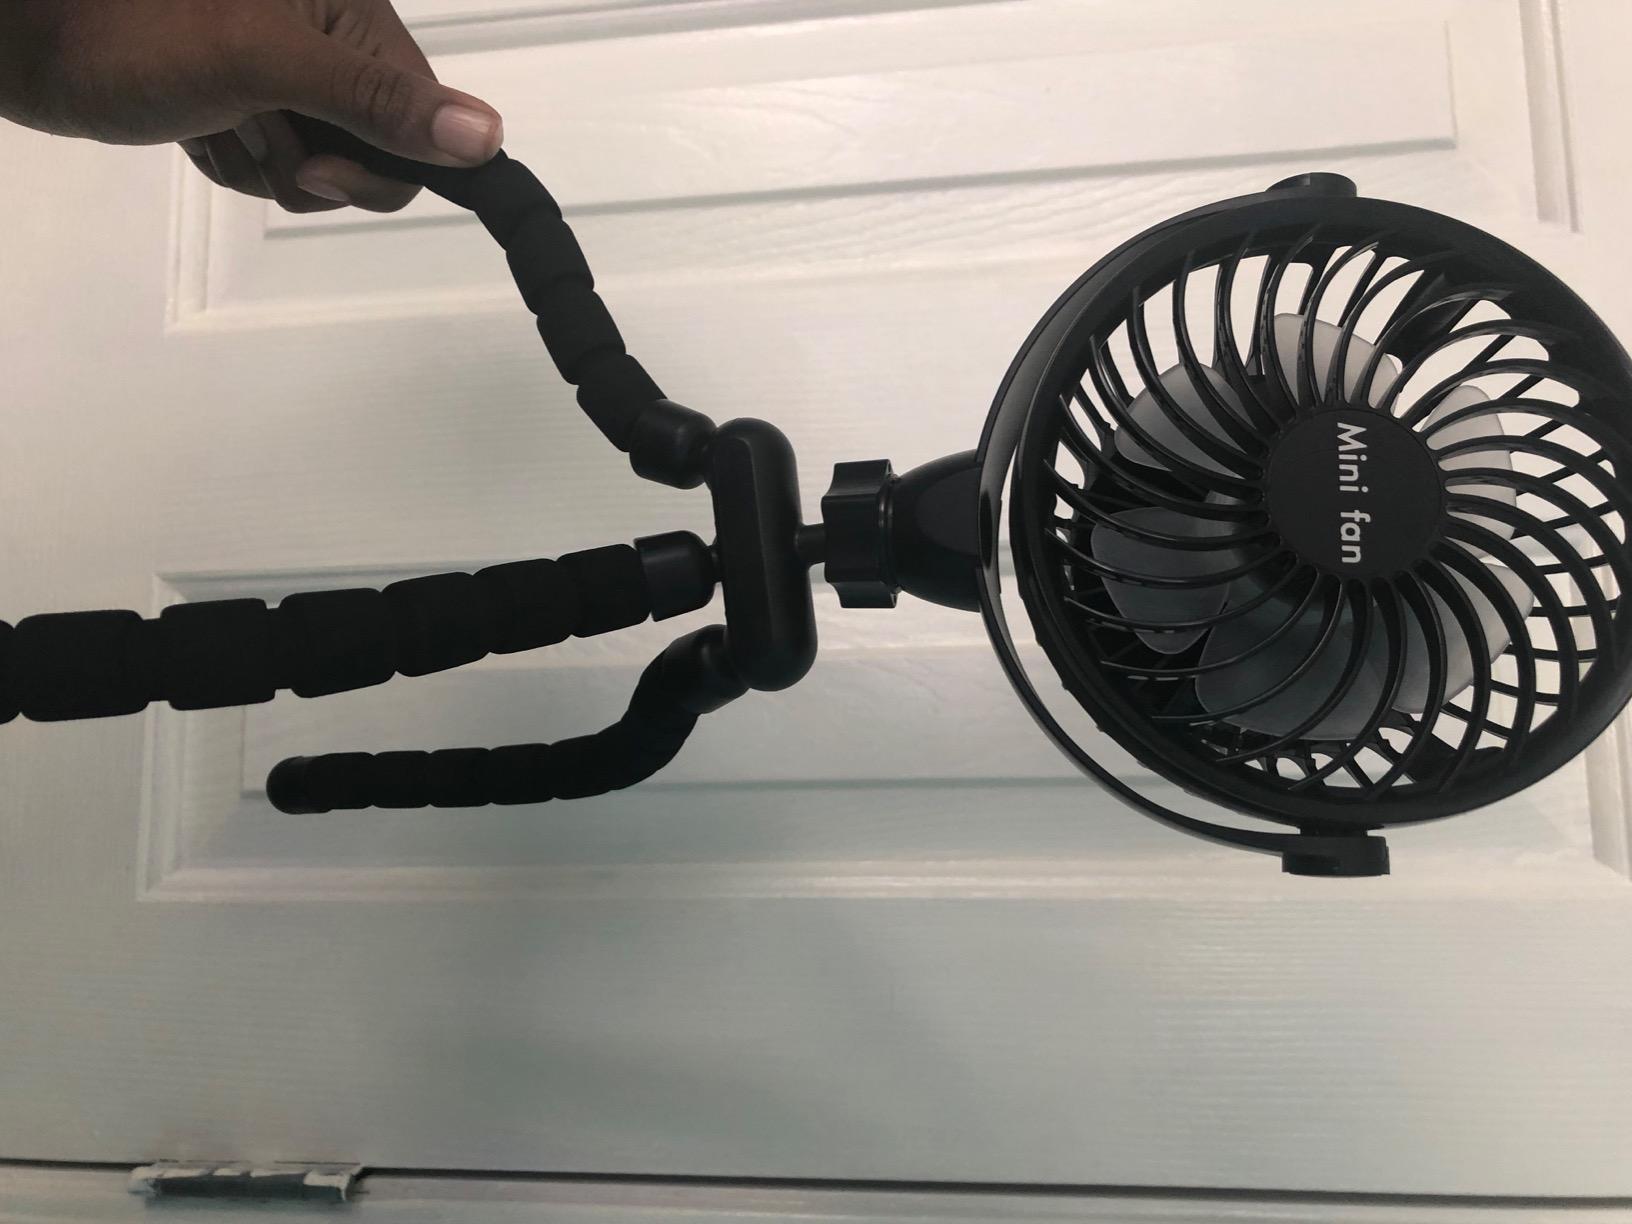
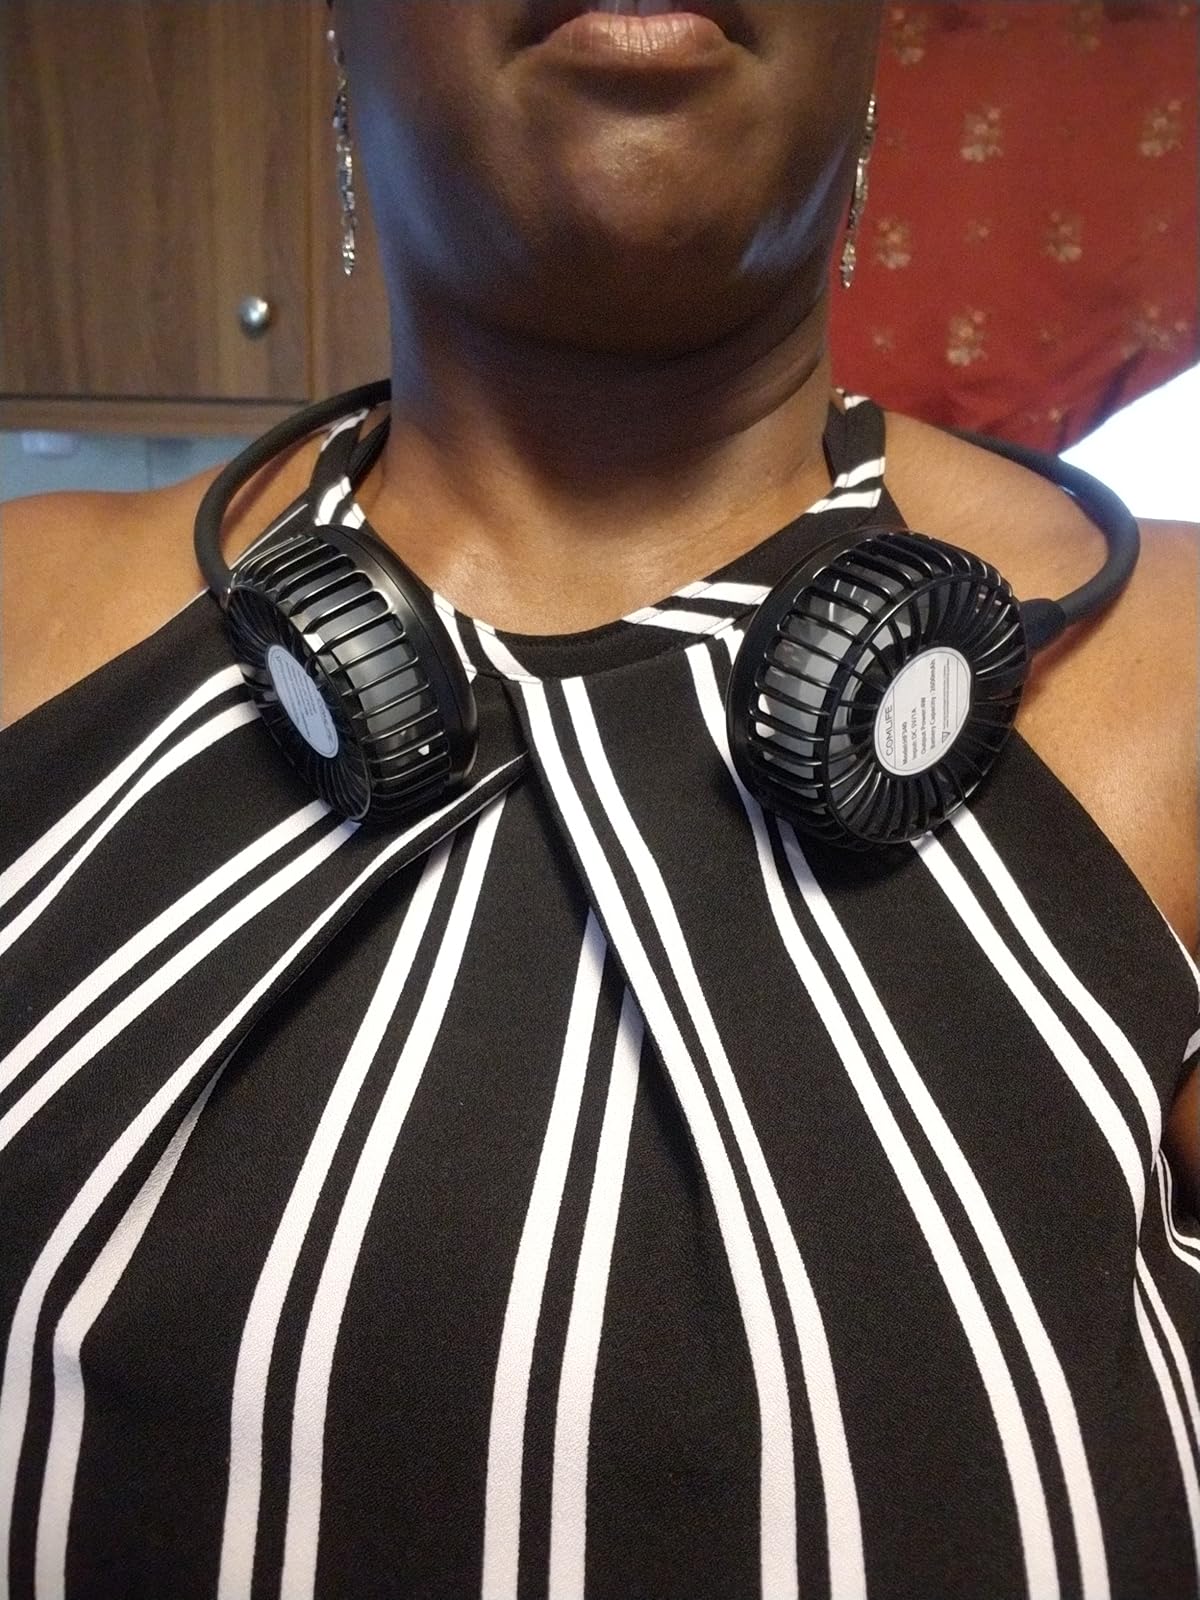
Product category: fan
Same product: no